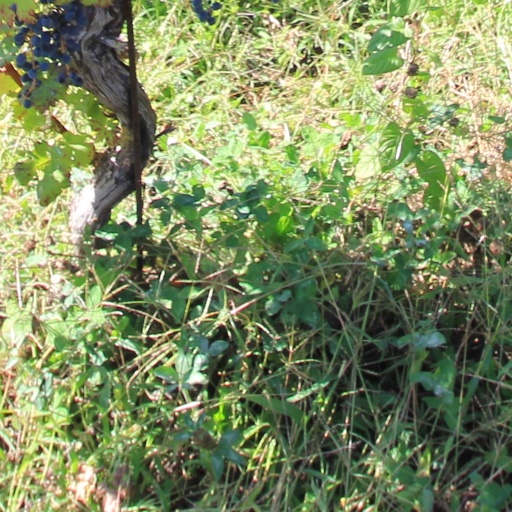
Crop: grape